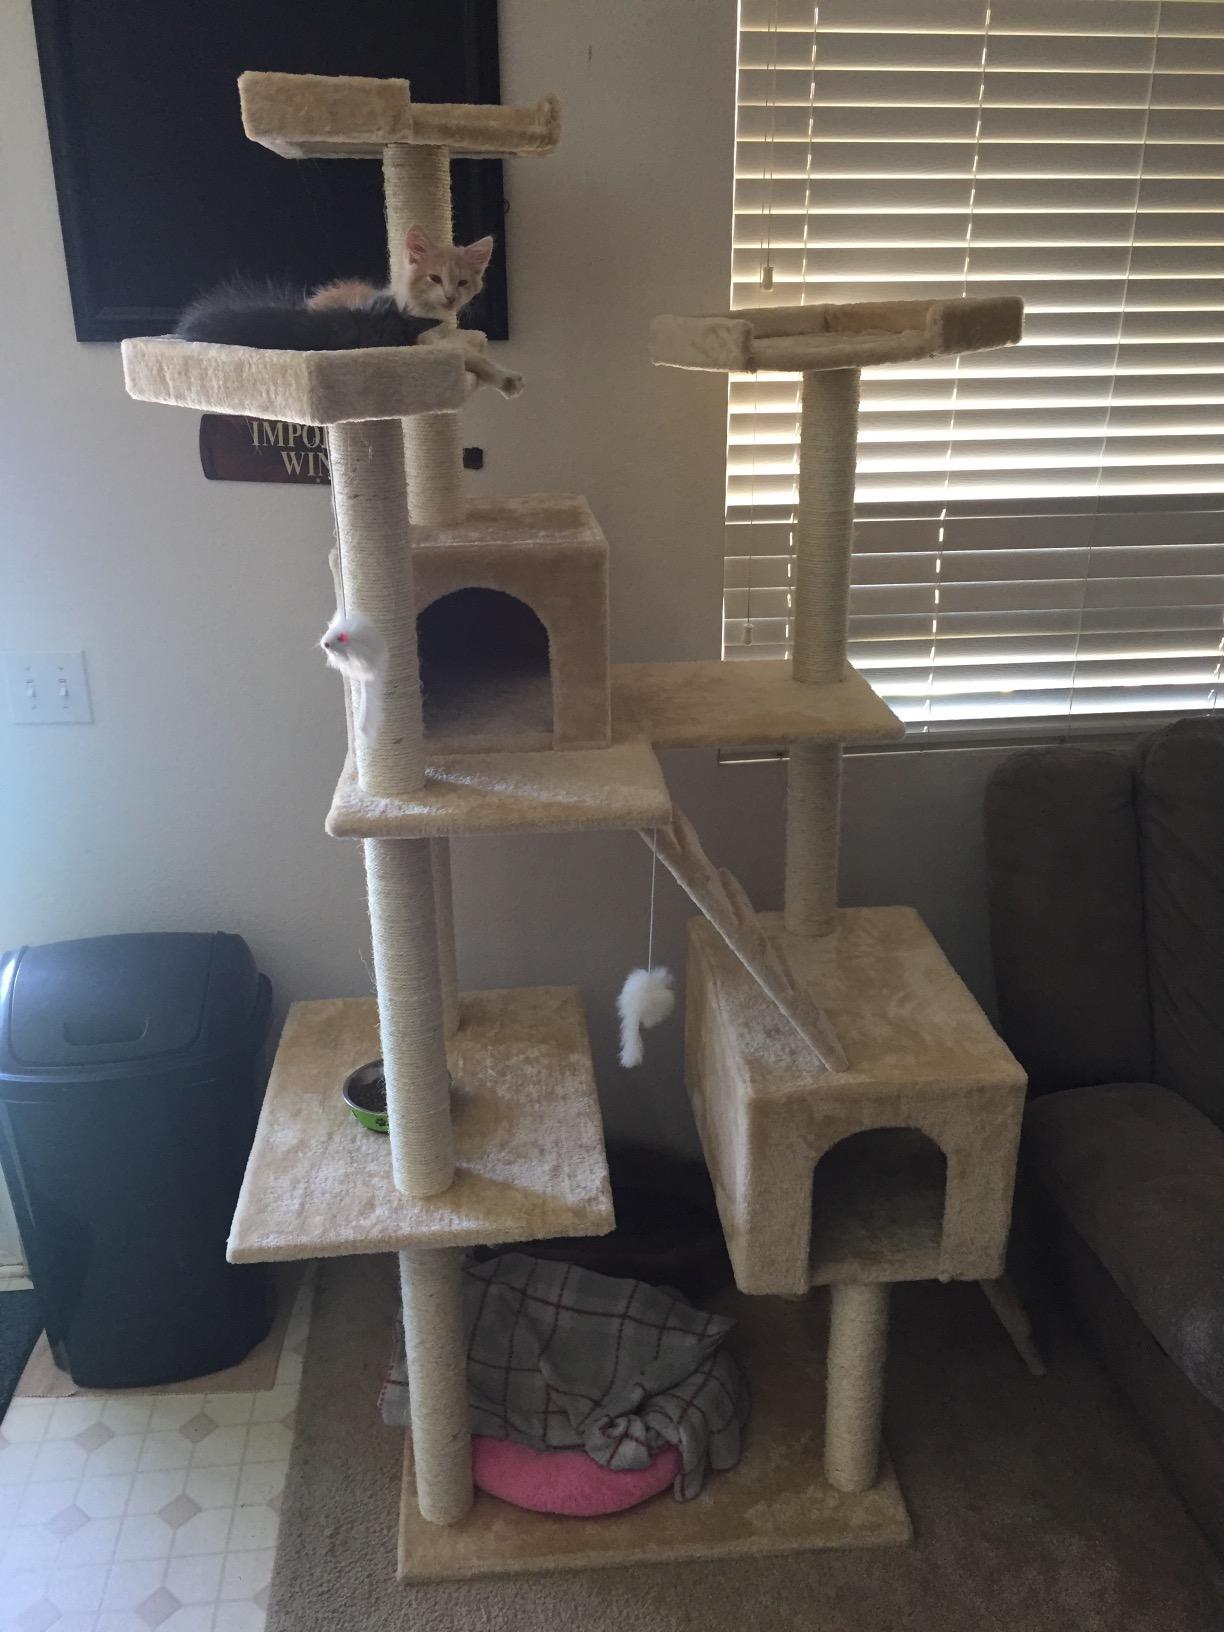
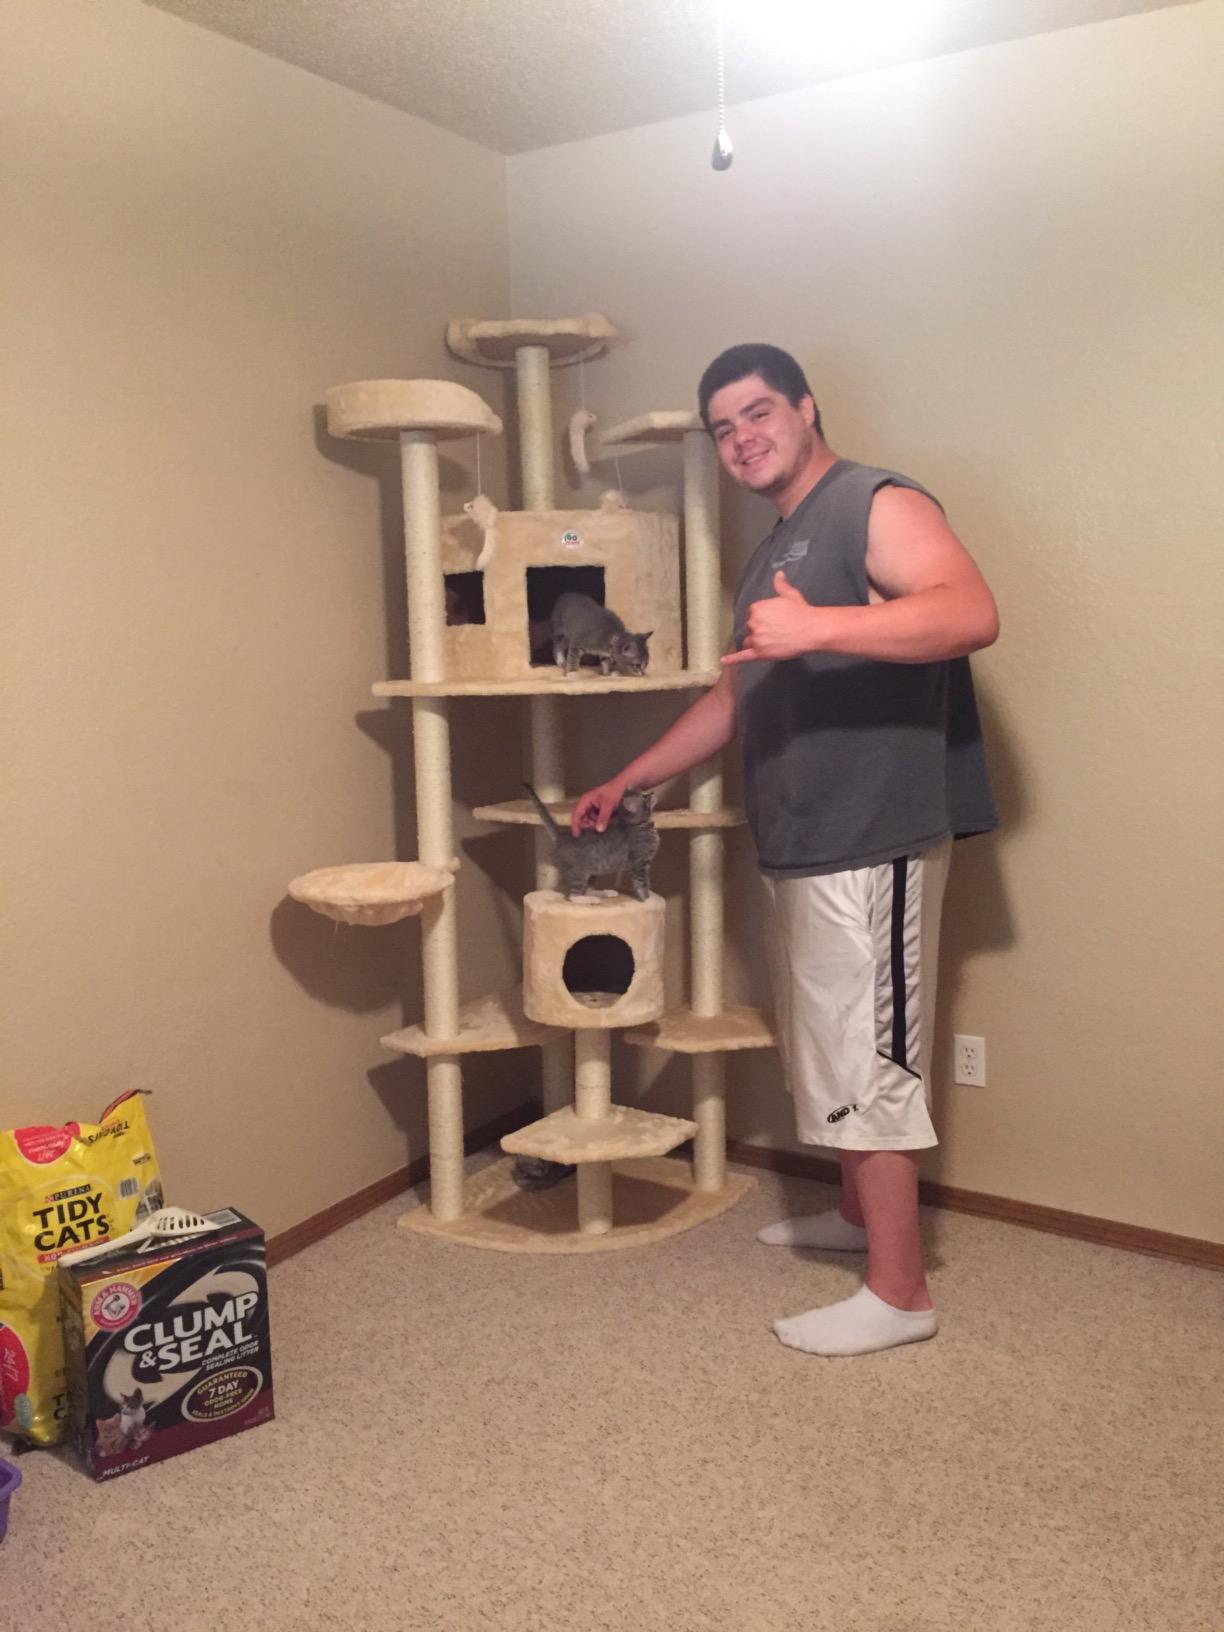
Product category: items_cat tree
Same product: no